KUER-FM

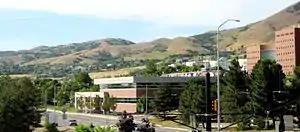
KUER-FM moved to the Eccles Broadcast Center in 1993.

During the 1980s, the University of Utah's broadcasting operations were outgrowing their cramped quarters. KUED, which was located separately in the Music Hall, sought new studios as early as 1981, and KUER was similarly facing a lack of space in Kingsbury Hall. After a $5 million gift by Dolores Doré Eccles, ground was broken on the Eccles Broadcast Center in 1989. KUED, KUER-FM, and KULC (channel 9) began broadcasting from the site in 1993.